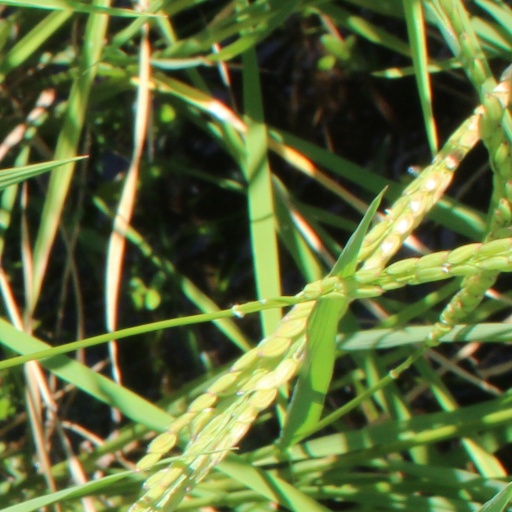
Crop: rice